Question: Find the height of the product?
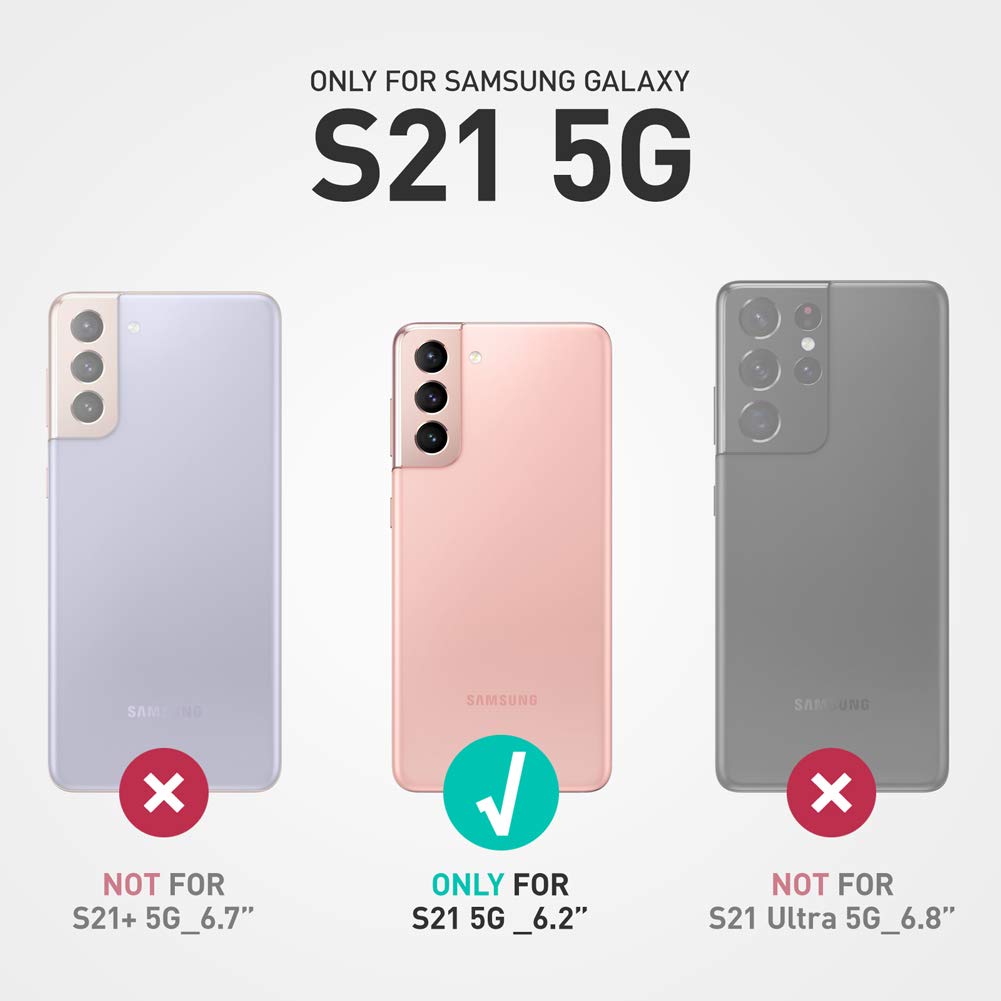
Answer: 6.7 inch